Ignace Bourget Monument

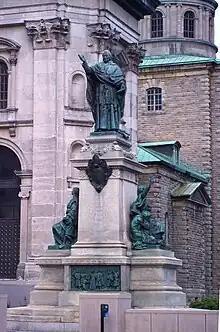
The monument in 2011

The Ignace Bourget Monument is a monument of Louis-Philippe Hébert located in front of Montreal's Mary, Queen of the World Cathedral, in Quebec, Canada.